Newbridge, Wrexham

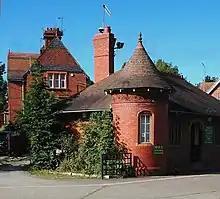
Brick building at Pen-y-bont works to the south-east of the village.

The earliest date for Newbridge Chapel located in the village is 1825 which indicates that the settlement was "well established" by then, but it was not until later in the nineteenth-century that there were houses interspersed both along the main road and on the back lanes of the village. Development in the area later shifted away from the village by the mid-nineteenth century, leaving the village with a "characteristically haphazard pattern".